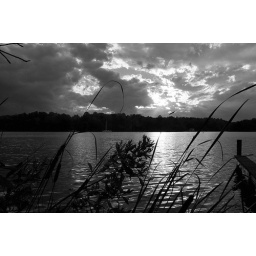
Backyard view in black and white